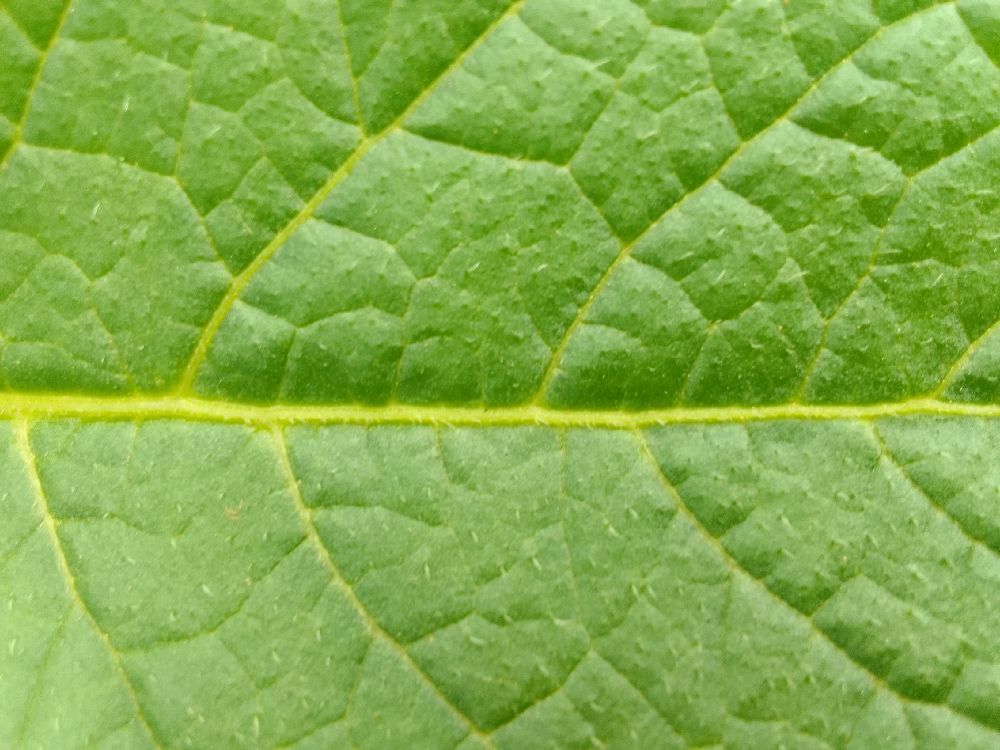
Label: Healthy